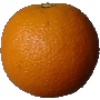
Label: orange